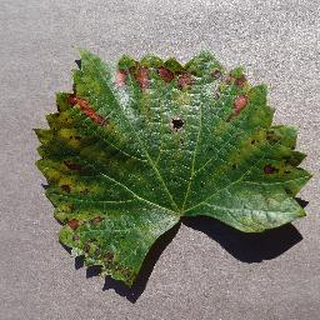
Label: grape_esca_black_measles